Answer in natural language. Considering the relative positions, where is scenic landscape wall decor photo with respect to Doorframe? Choose between the following options: left or right
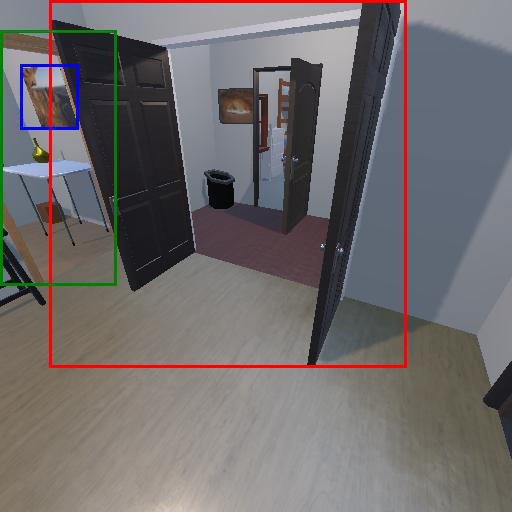
<answer>left</answer>